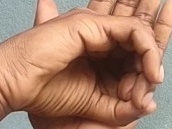
ASL sign: 0